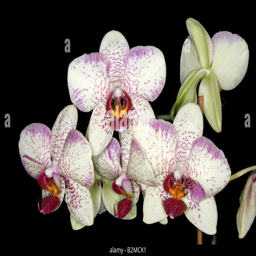
strikingly coloured flowers of a hybrid